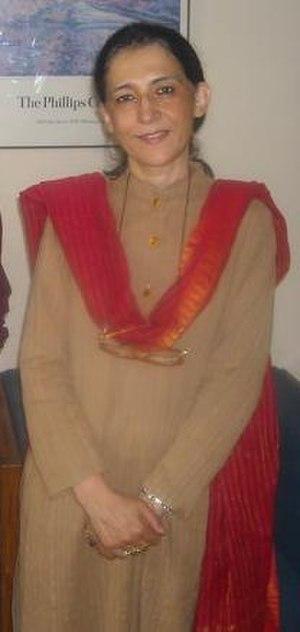
La Lahore University of Management Sciences, francisé en Université des Sciences de Gestion de Lahore est une université et un centre de recherche privé situé à Lahore, dans la région du Punjab au Pakistan.